The Art of Living International Center

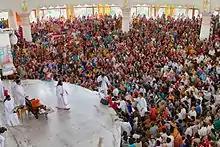
Satsang held by Sri Sri Ravi Shankar at the Vishalakshi Mantap.

The center was established in 1986 near Bangalore, India, by Ravi Shankar to offer a base for the Art of Living Foundation.